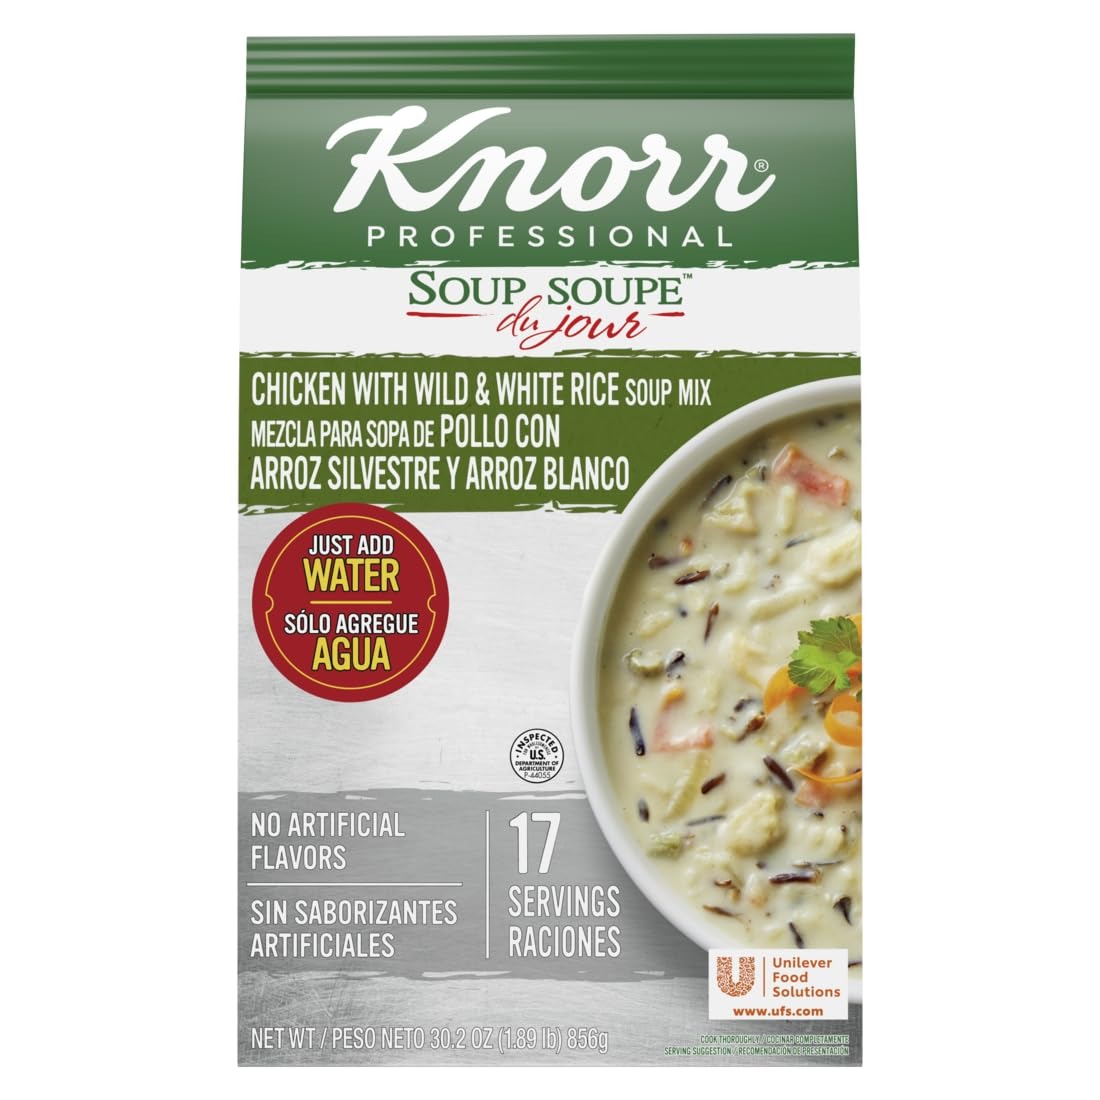
Item Name: Knorr Professional Soup du Jour Chicken with Wild and White Rice Soup Mix No added MSG, 0g Trans Fat per Serving, Just Add Water, 1.87 Pound (Pack of 4)
Bullet Point 1: Chicken and rice dry soup mix combines a thick cream soup with white rice, whole grain wild rice, carrots, celery, onions, and tender chunks of chicken
Bullet Point 2: Great as a main dish entrée or as an accompaniment to a salad or sandwich; first time cook makes it easy to add additional ingredients to give the dish a signature flair
Bullet Point 3: Easy to prepare just add water to dry soup mix, whisk, and heat
Bullet Point 4: No added MSG or trans fats
Bullet Point 5: Ideal for restaurants, catering services, and other fast paced kitchen environments; yields 68 average servings per case
Bullet Point 6: Stock up on long shelf life packaged soup in bulk; freeze dried food is shelf stable for long term storage
Value: 4.0
Unit: Count

Price: 118.43